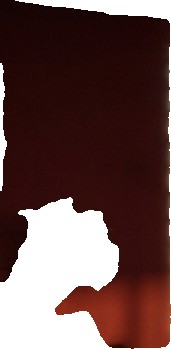
Surface category: wall